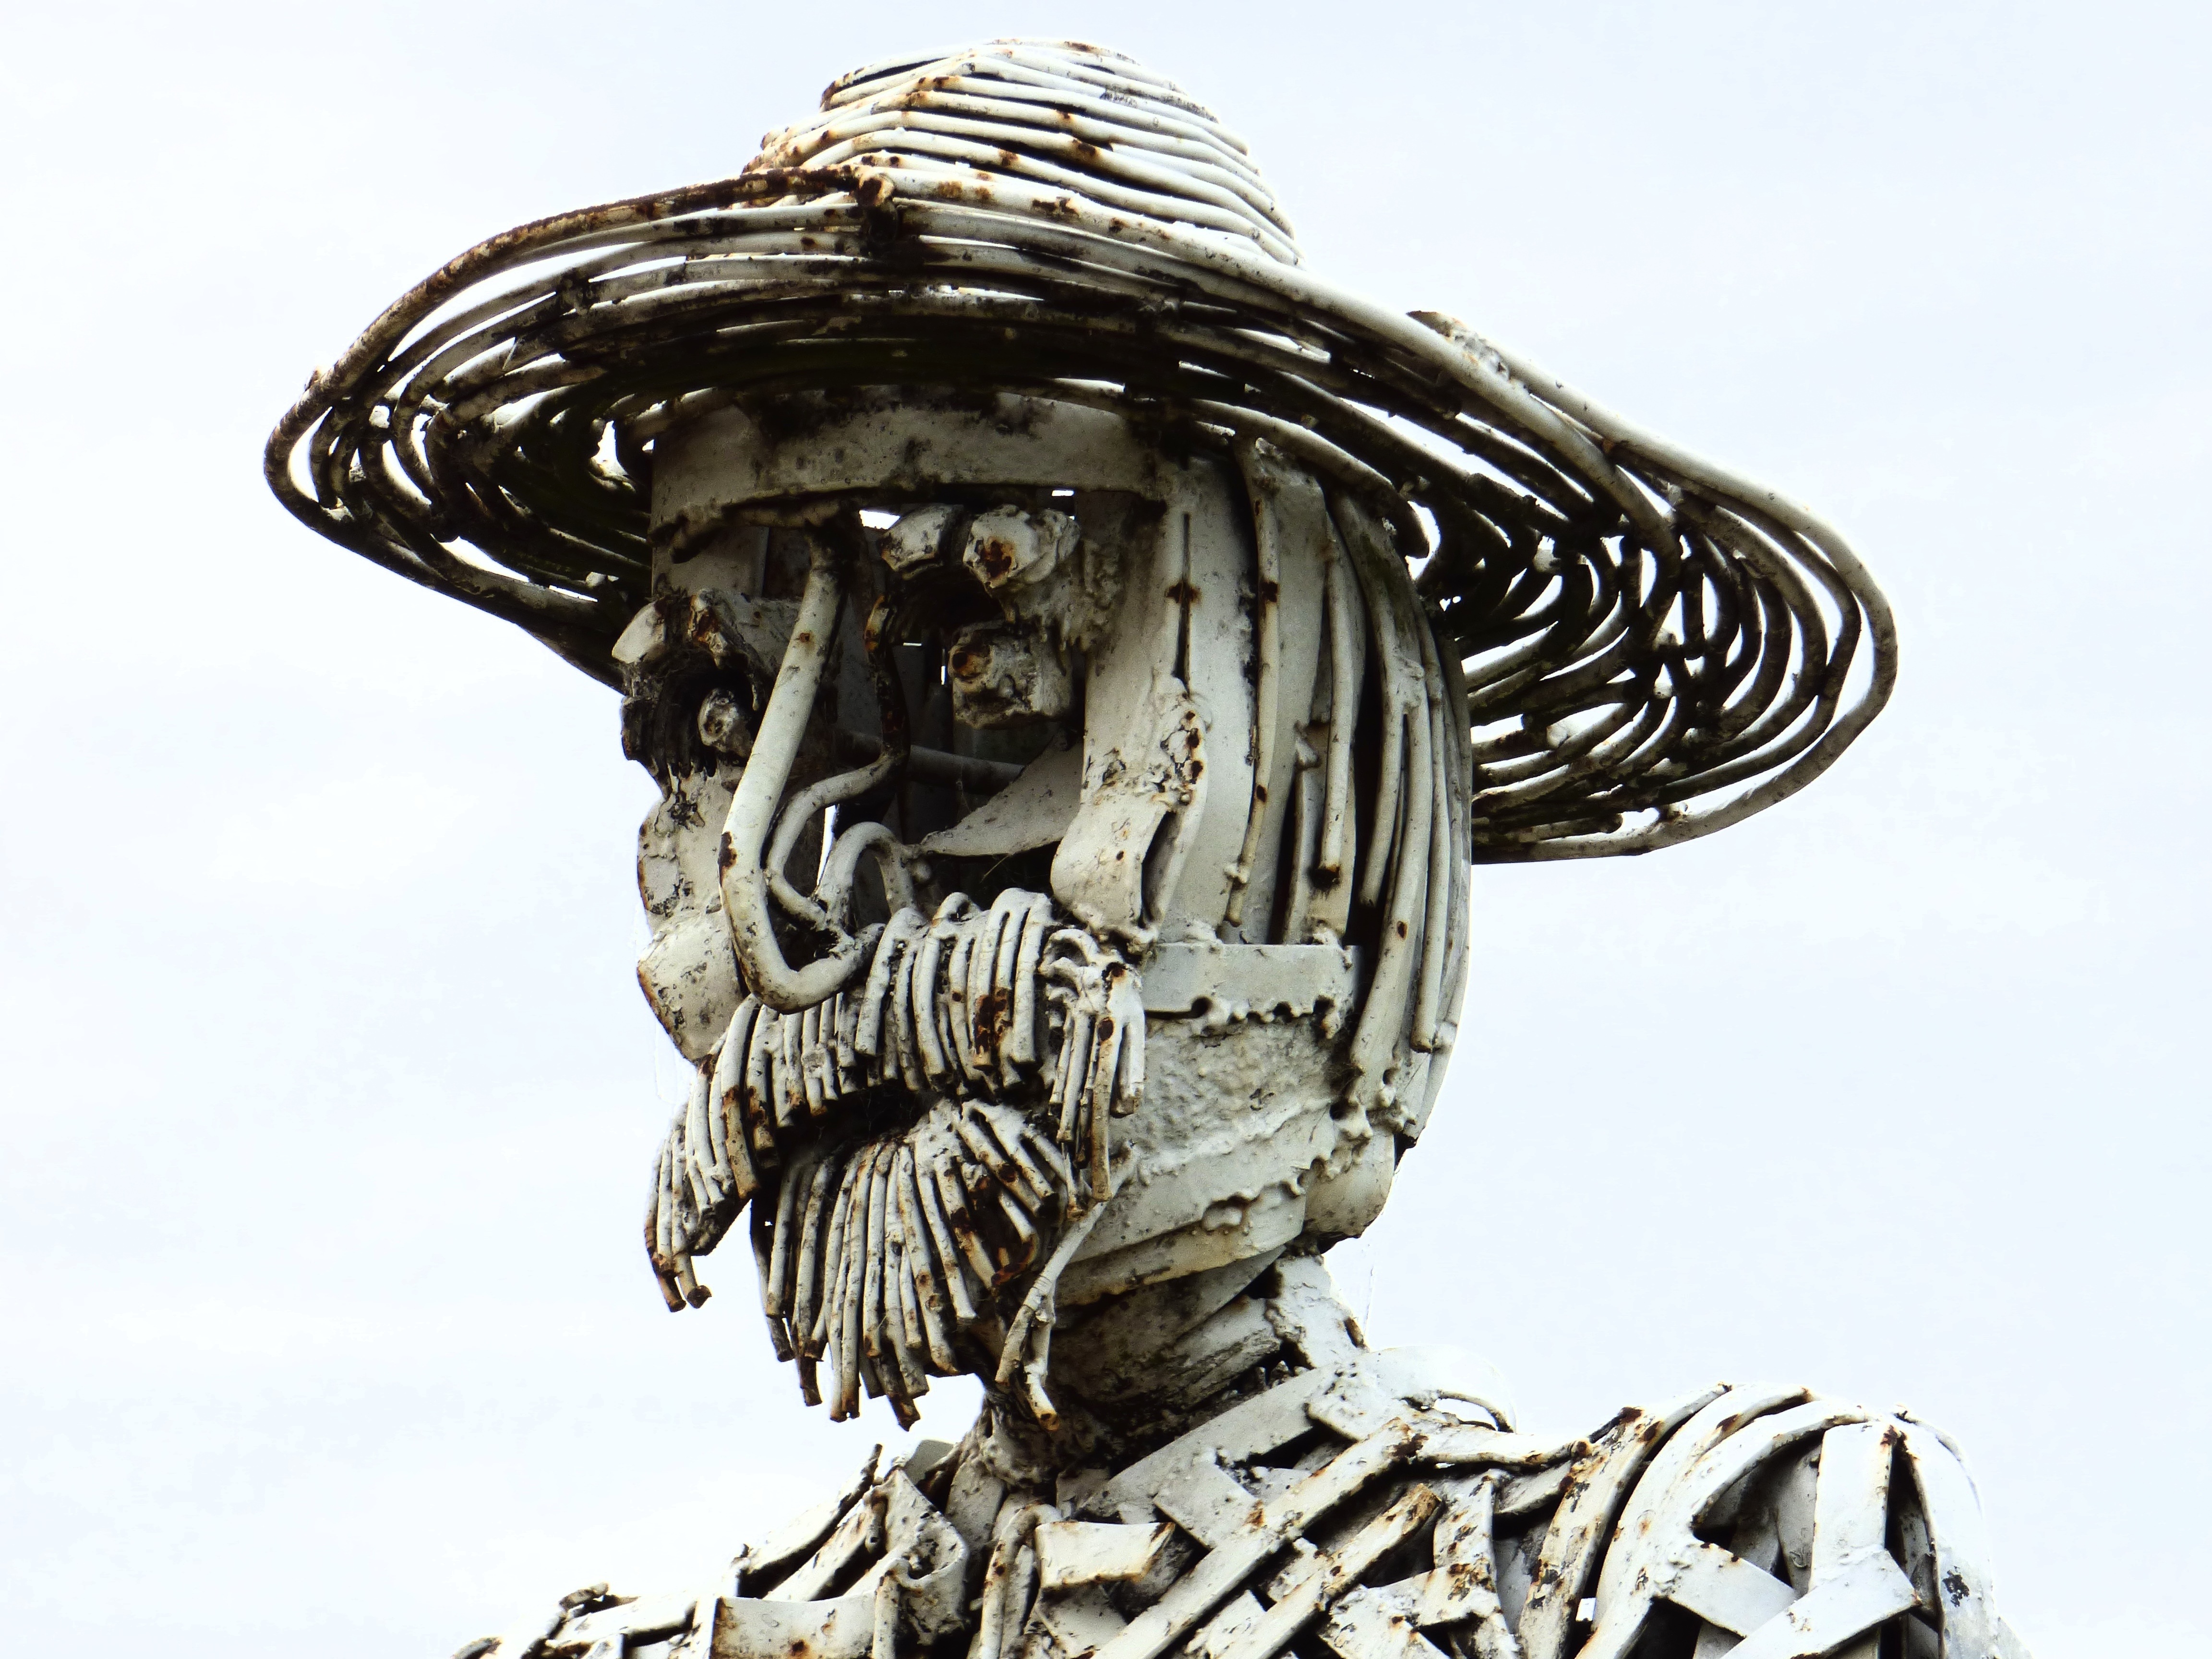
wing, monument, statue, eagle, sculpture, art, crafts, history, sancho